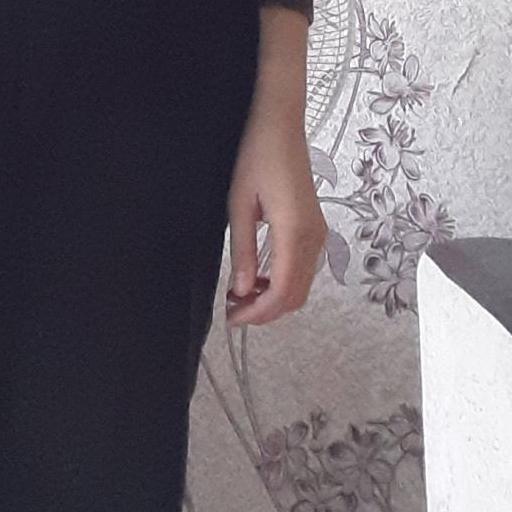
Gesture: no_gesture